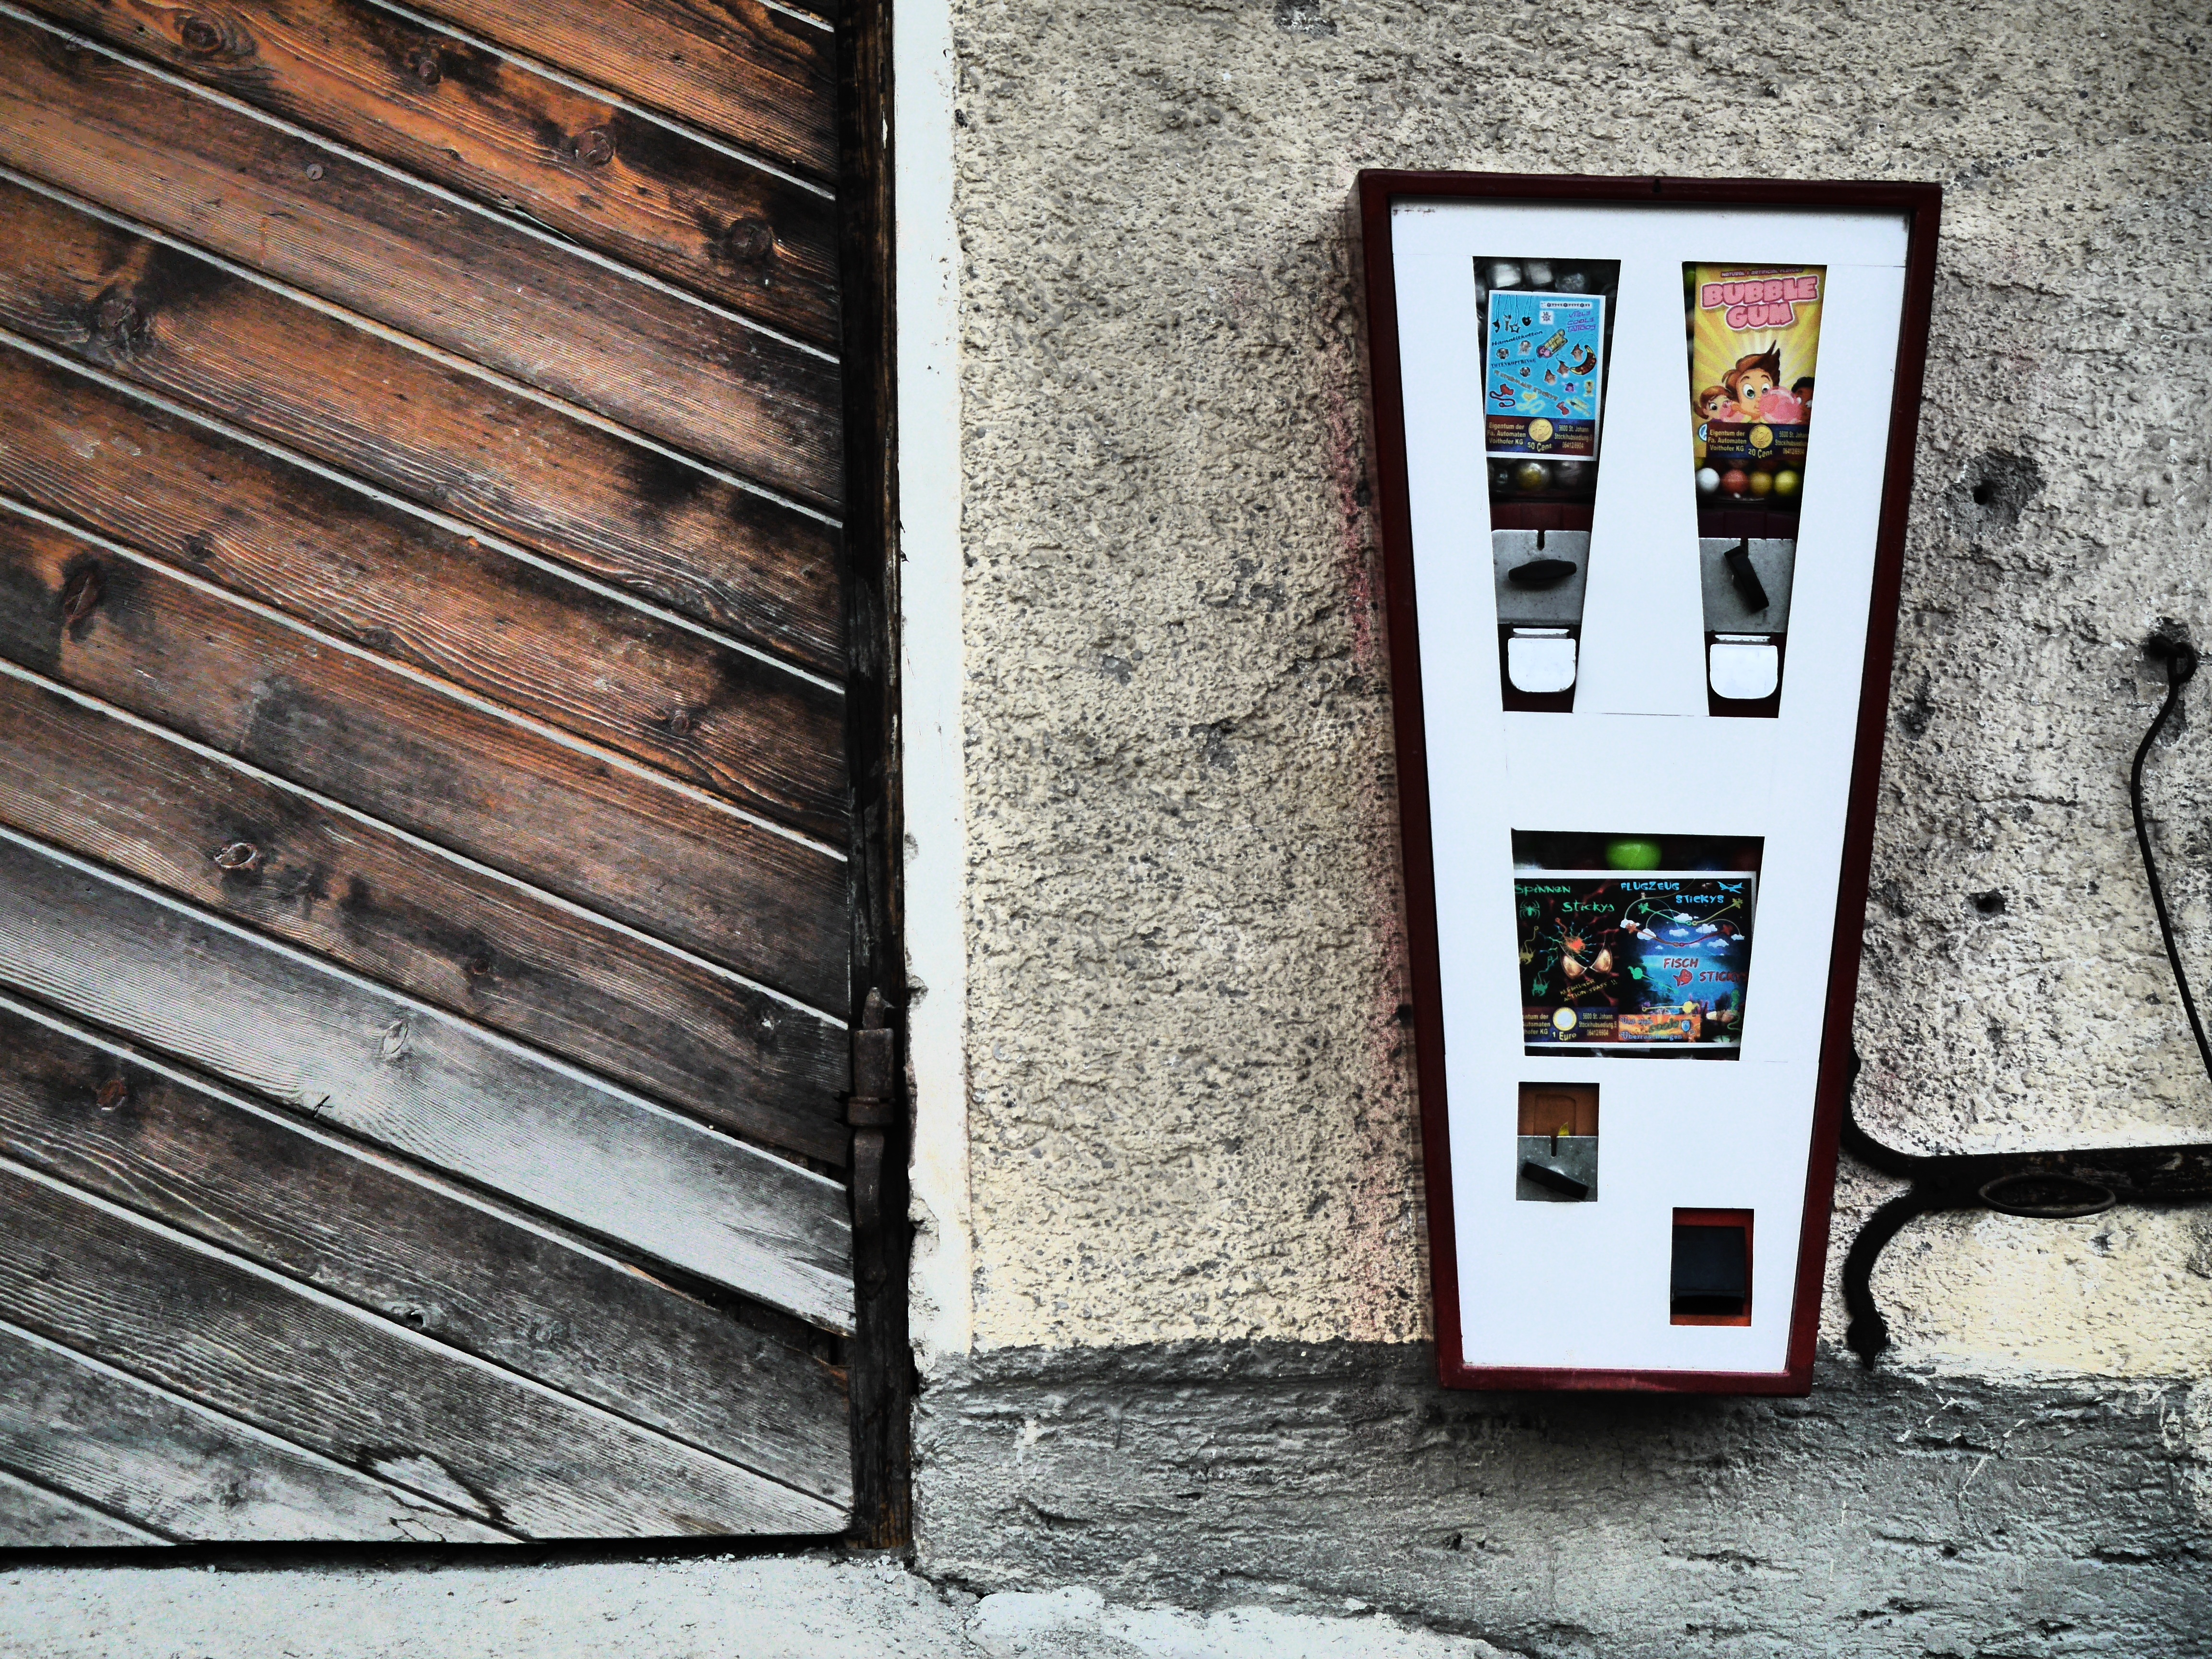
wood, retro, window, wall, color, art, children, design, photograph, candy, image, 70 years, chewing gum